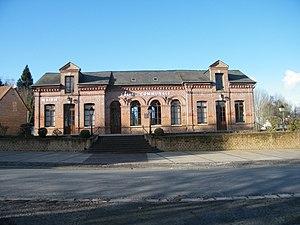
La mairie.
Noyelles-en-Chaussée est une commune française située dans le département de la Somme, en région Hauts-de-France. La commune fait partie du projet de parc naturel régional Baie de Somme - Picardie maritime.